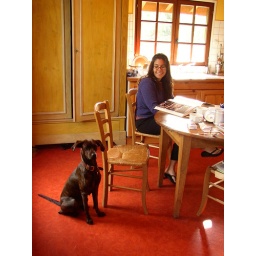
Cindy and the Peruvian dog in Sonia's fathers house just outside of Geneva, Switzerland